Tropical Storm Lekima (2007)

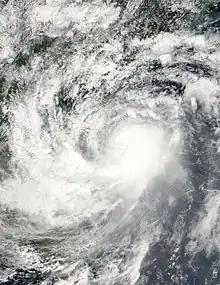
Lekima at peak intensity near Hainan

Severe Tropical Storm Lekima, known in the Philippines as Tropical Depression Hanna was a deadly tropical storm that affected both Philippines and Vietnam in late September and early October 2007. The fourteenth named storm of the 2007 Pacific typhoon season, Lekima formed from a quick-moving tropical depression on the Philippine Sea in late September. After crossing Luzon and leaving Philippine Area of Responsibility, the tropical depression organized into a tropical storm. The storm quickly strengthened into a severe tropical storm and reached a peak intensity of , while slowly tracking west-northwest on September 30. Lekima would stay at peak intensity for the remainder of its life until the cyclone made a final landfall over Central Vietnam on October 3. The remnants dissipated over land later that day.